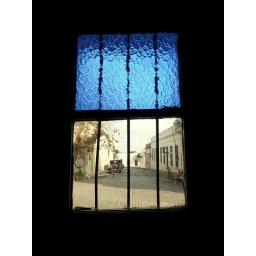
View out the window of an old church in Colonia, Uruguay.